Aashiqui.in

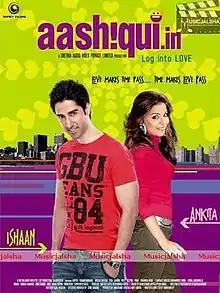
Theatrical release poster

Aashiqui.in is a 2011 Bollywood romantic film directed by Shankhadeep, starring Ankita Shrivastava and debutant Ishaan Singh Manhas in the lead roles. The music and the background score of the film are composed by Nitin Kumar Gupta and Prem Hariya, and the lyrics are penned by Gupta as well. The film is very similar to the 2004 film A Cinderella Story. The film was released in cinemas on 11 February 2011, and the story follows a man who meets his love interest on the internet.